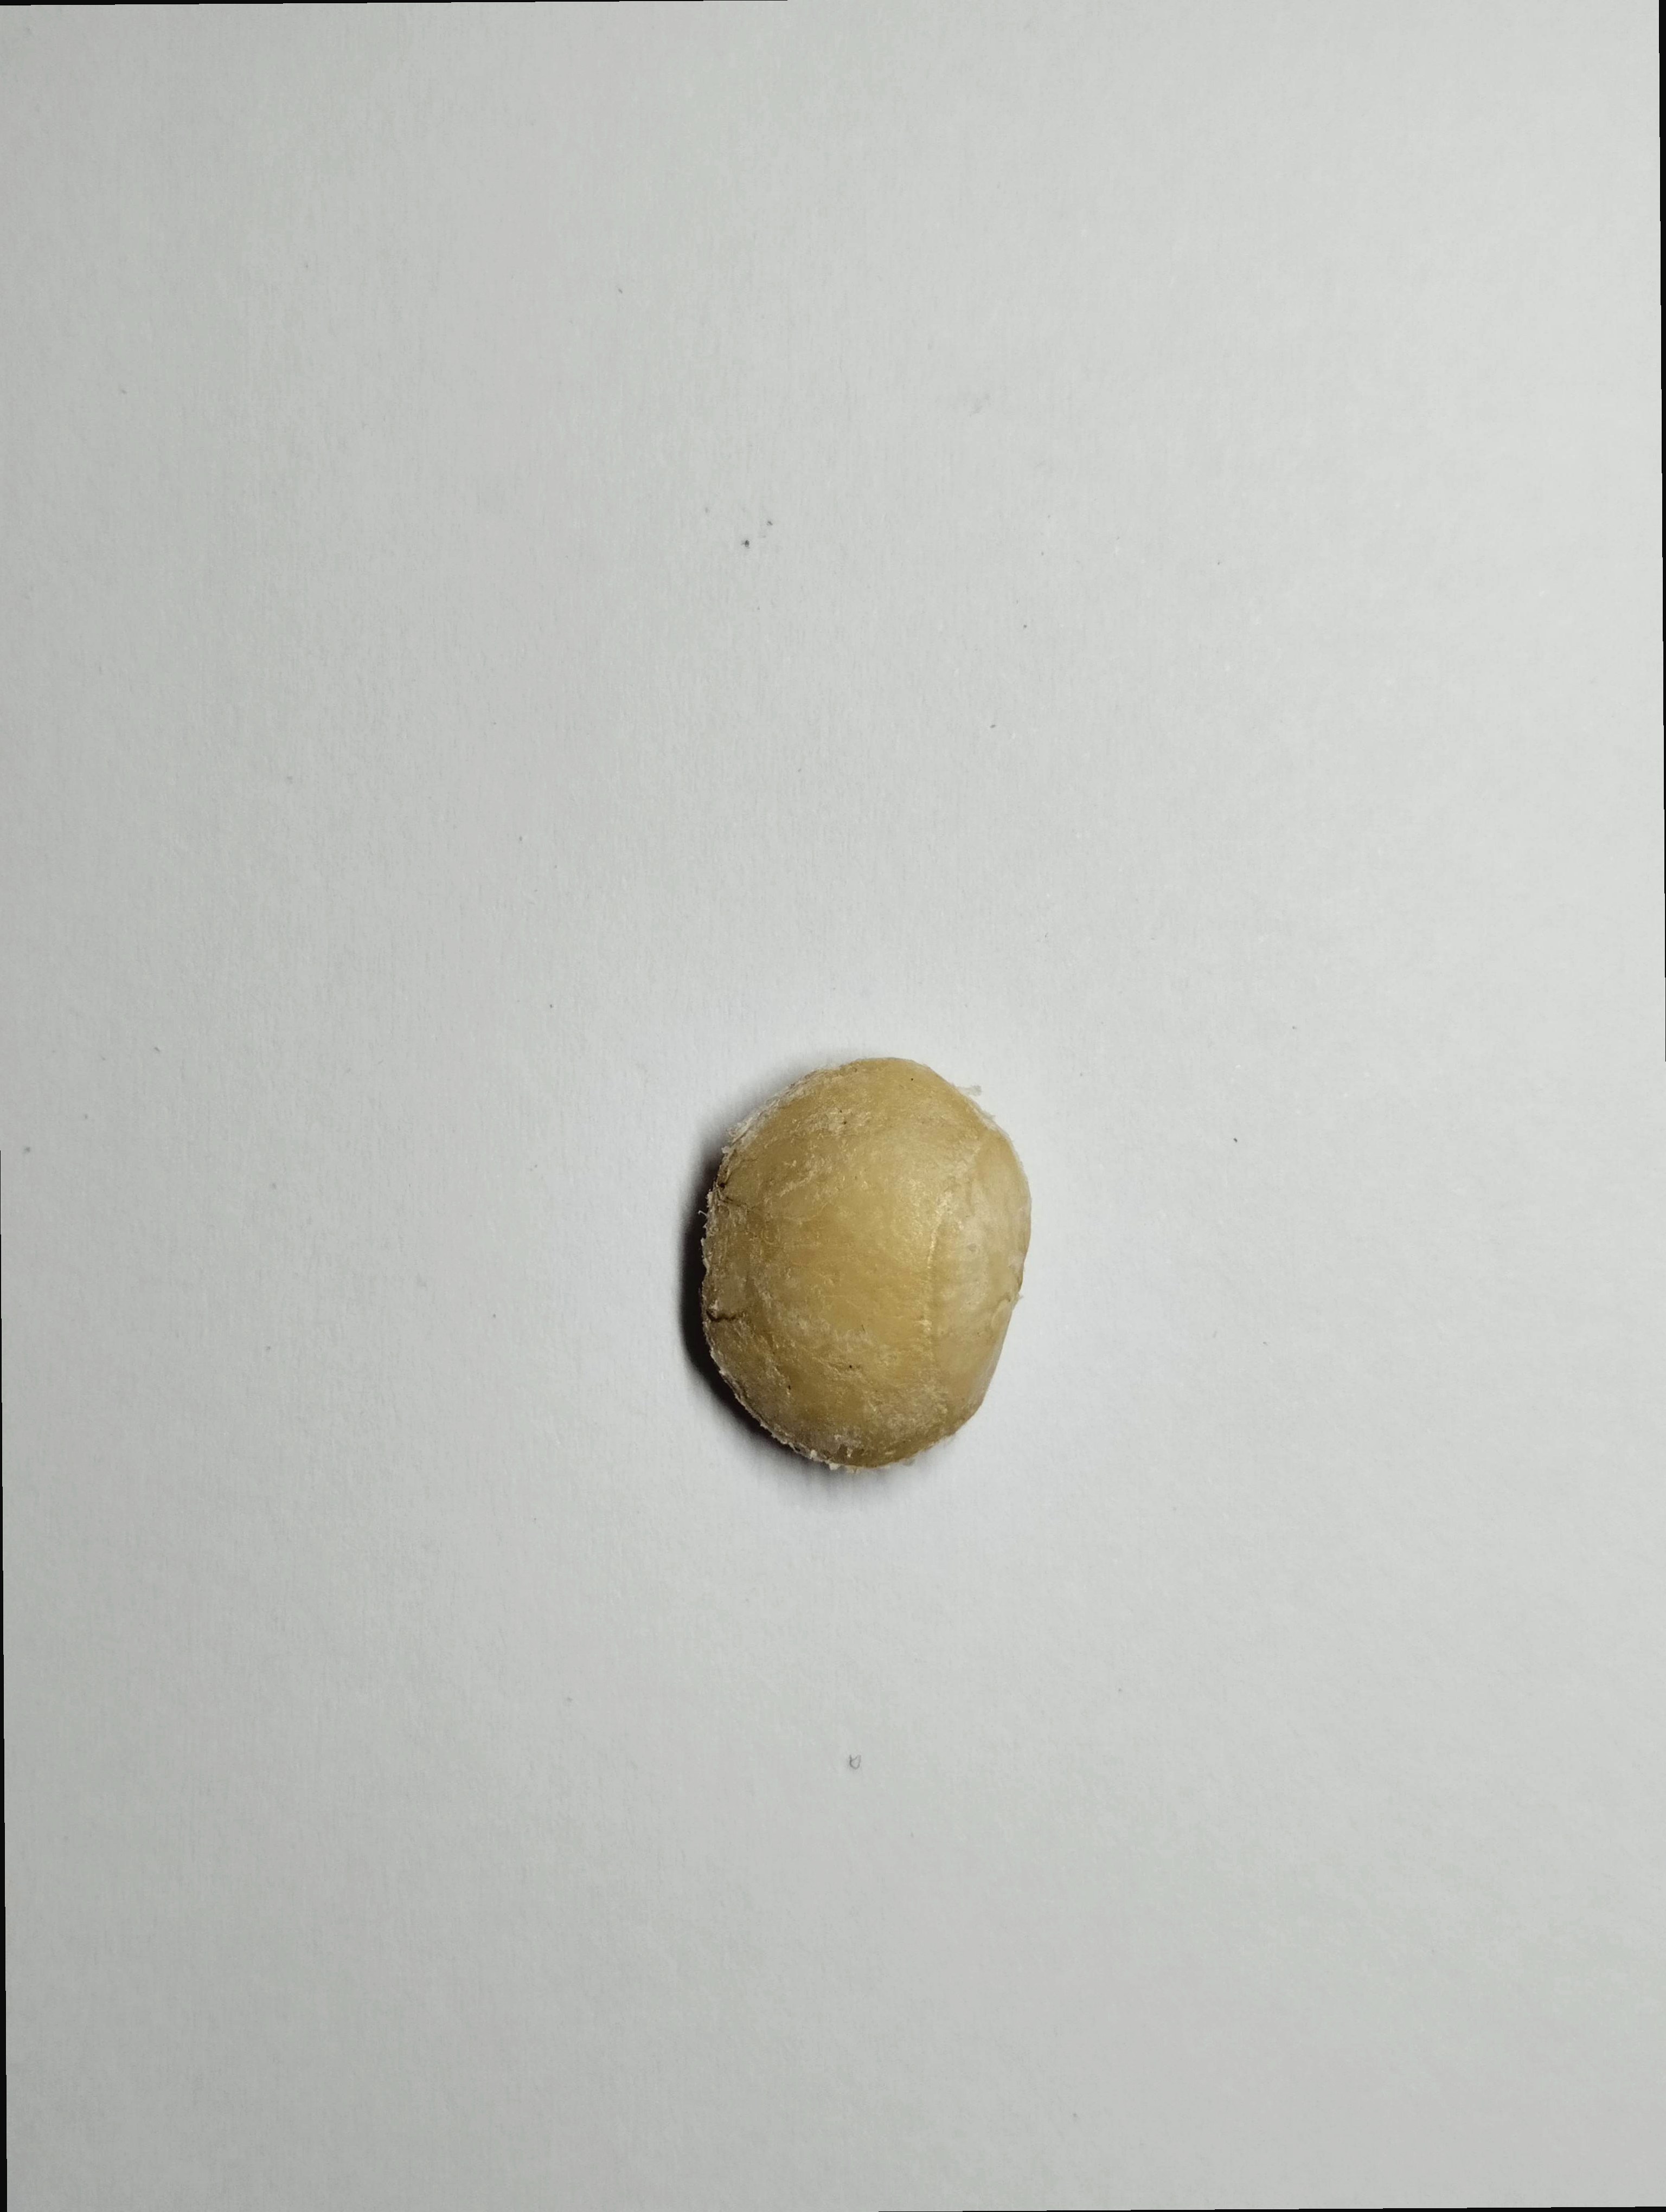
Label: bagus (good seed)